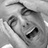
Emotion: sad